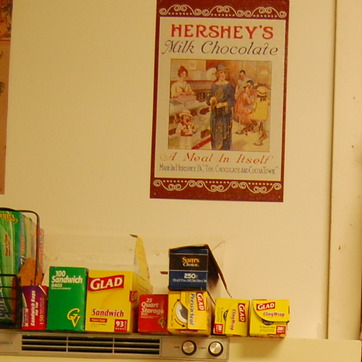
Material: paper